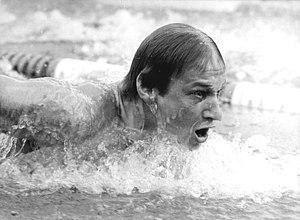
Roger Pyttel, né le 8 mai 1957 à Wolfen, est un nageur est-allemand, spécialiste des courses de papillon.